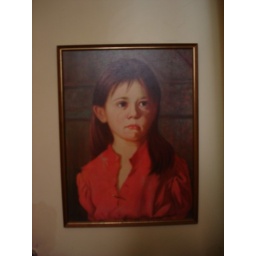
girl in red shirt